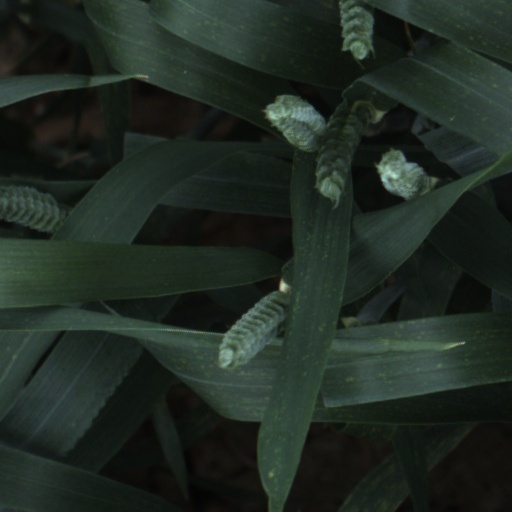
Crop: wheat